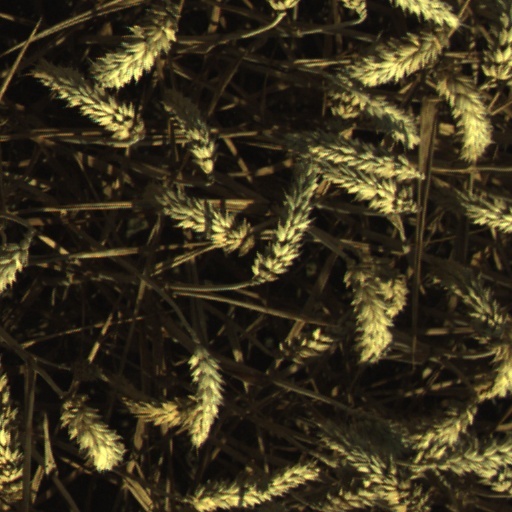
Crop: wheat